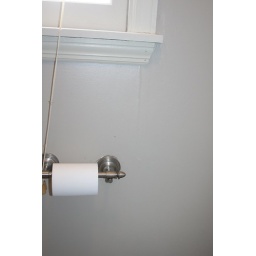
water damage in bathroom